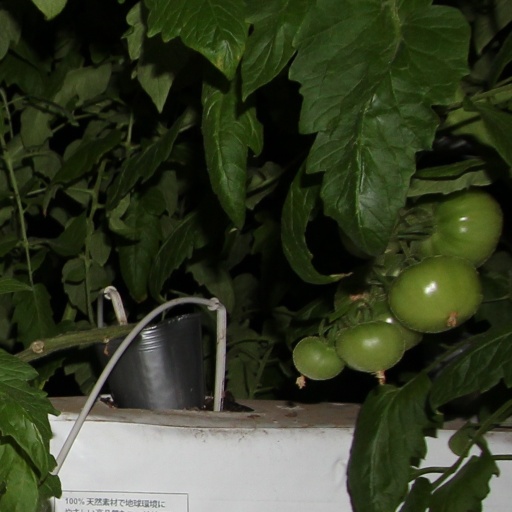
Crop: tomato